Sbiten

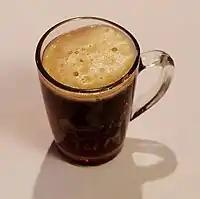
A glass of sbiten

Sbiten is a traditional hot winter beverage in Eastern Slavic cuisine, including Belarusian, Russian, and Ukrainian cuisines. Sbiten was a popular drink in Russian cuisine before the appearance of tea in Russia.